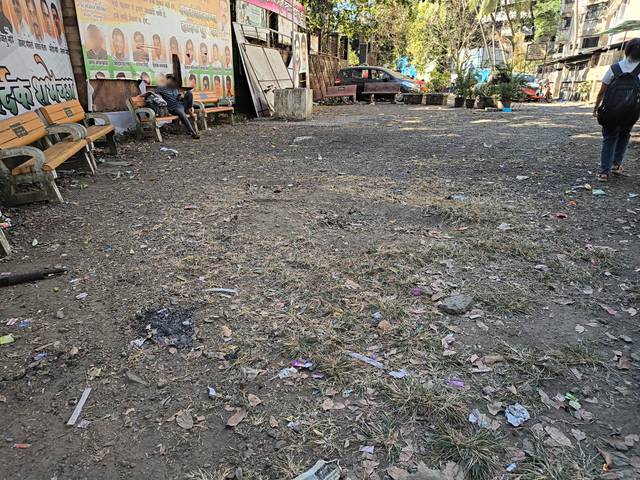
Region: India
Coordinates: 19.165, 72.856